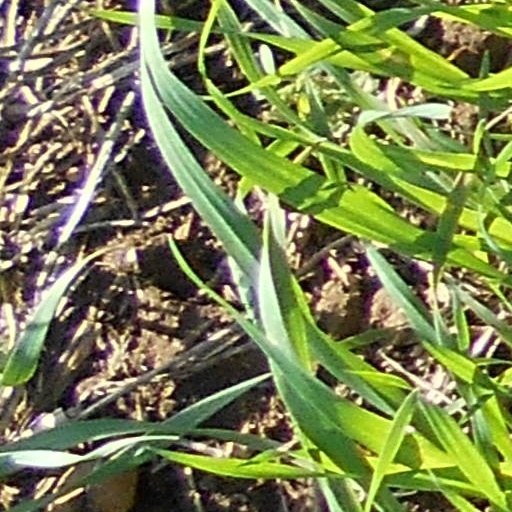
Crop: wheat